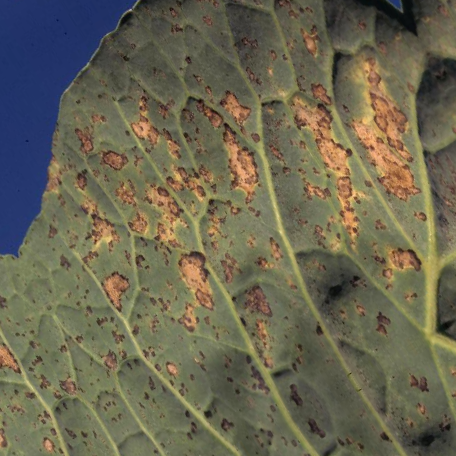
Label: Downy Mildew